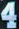
Number: 4